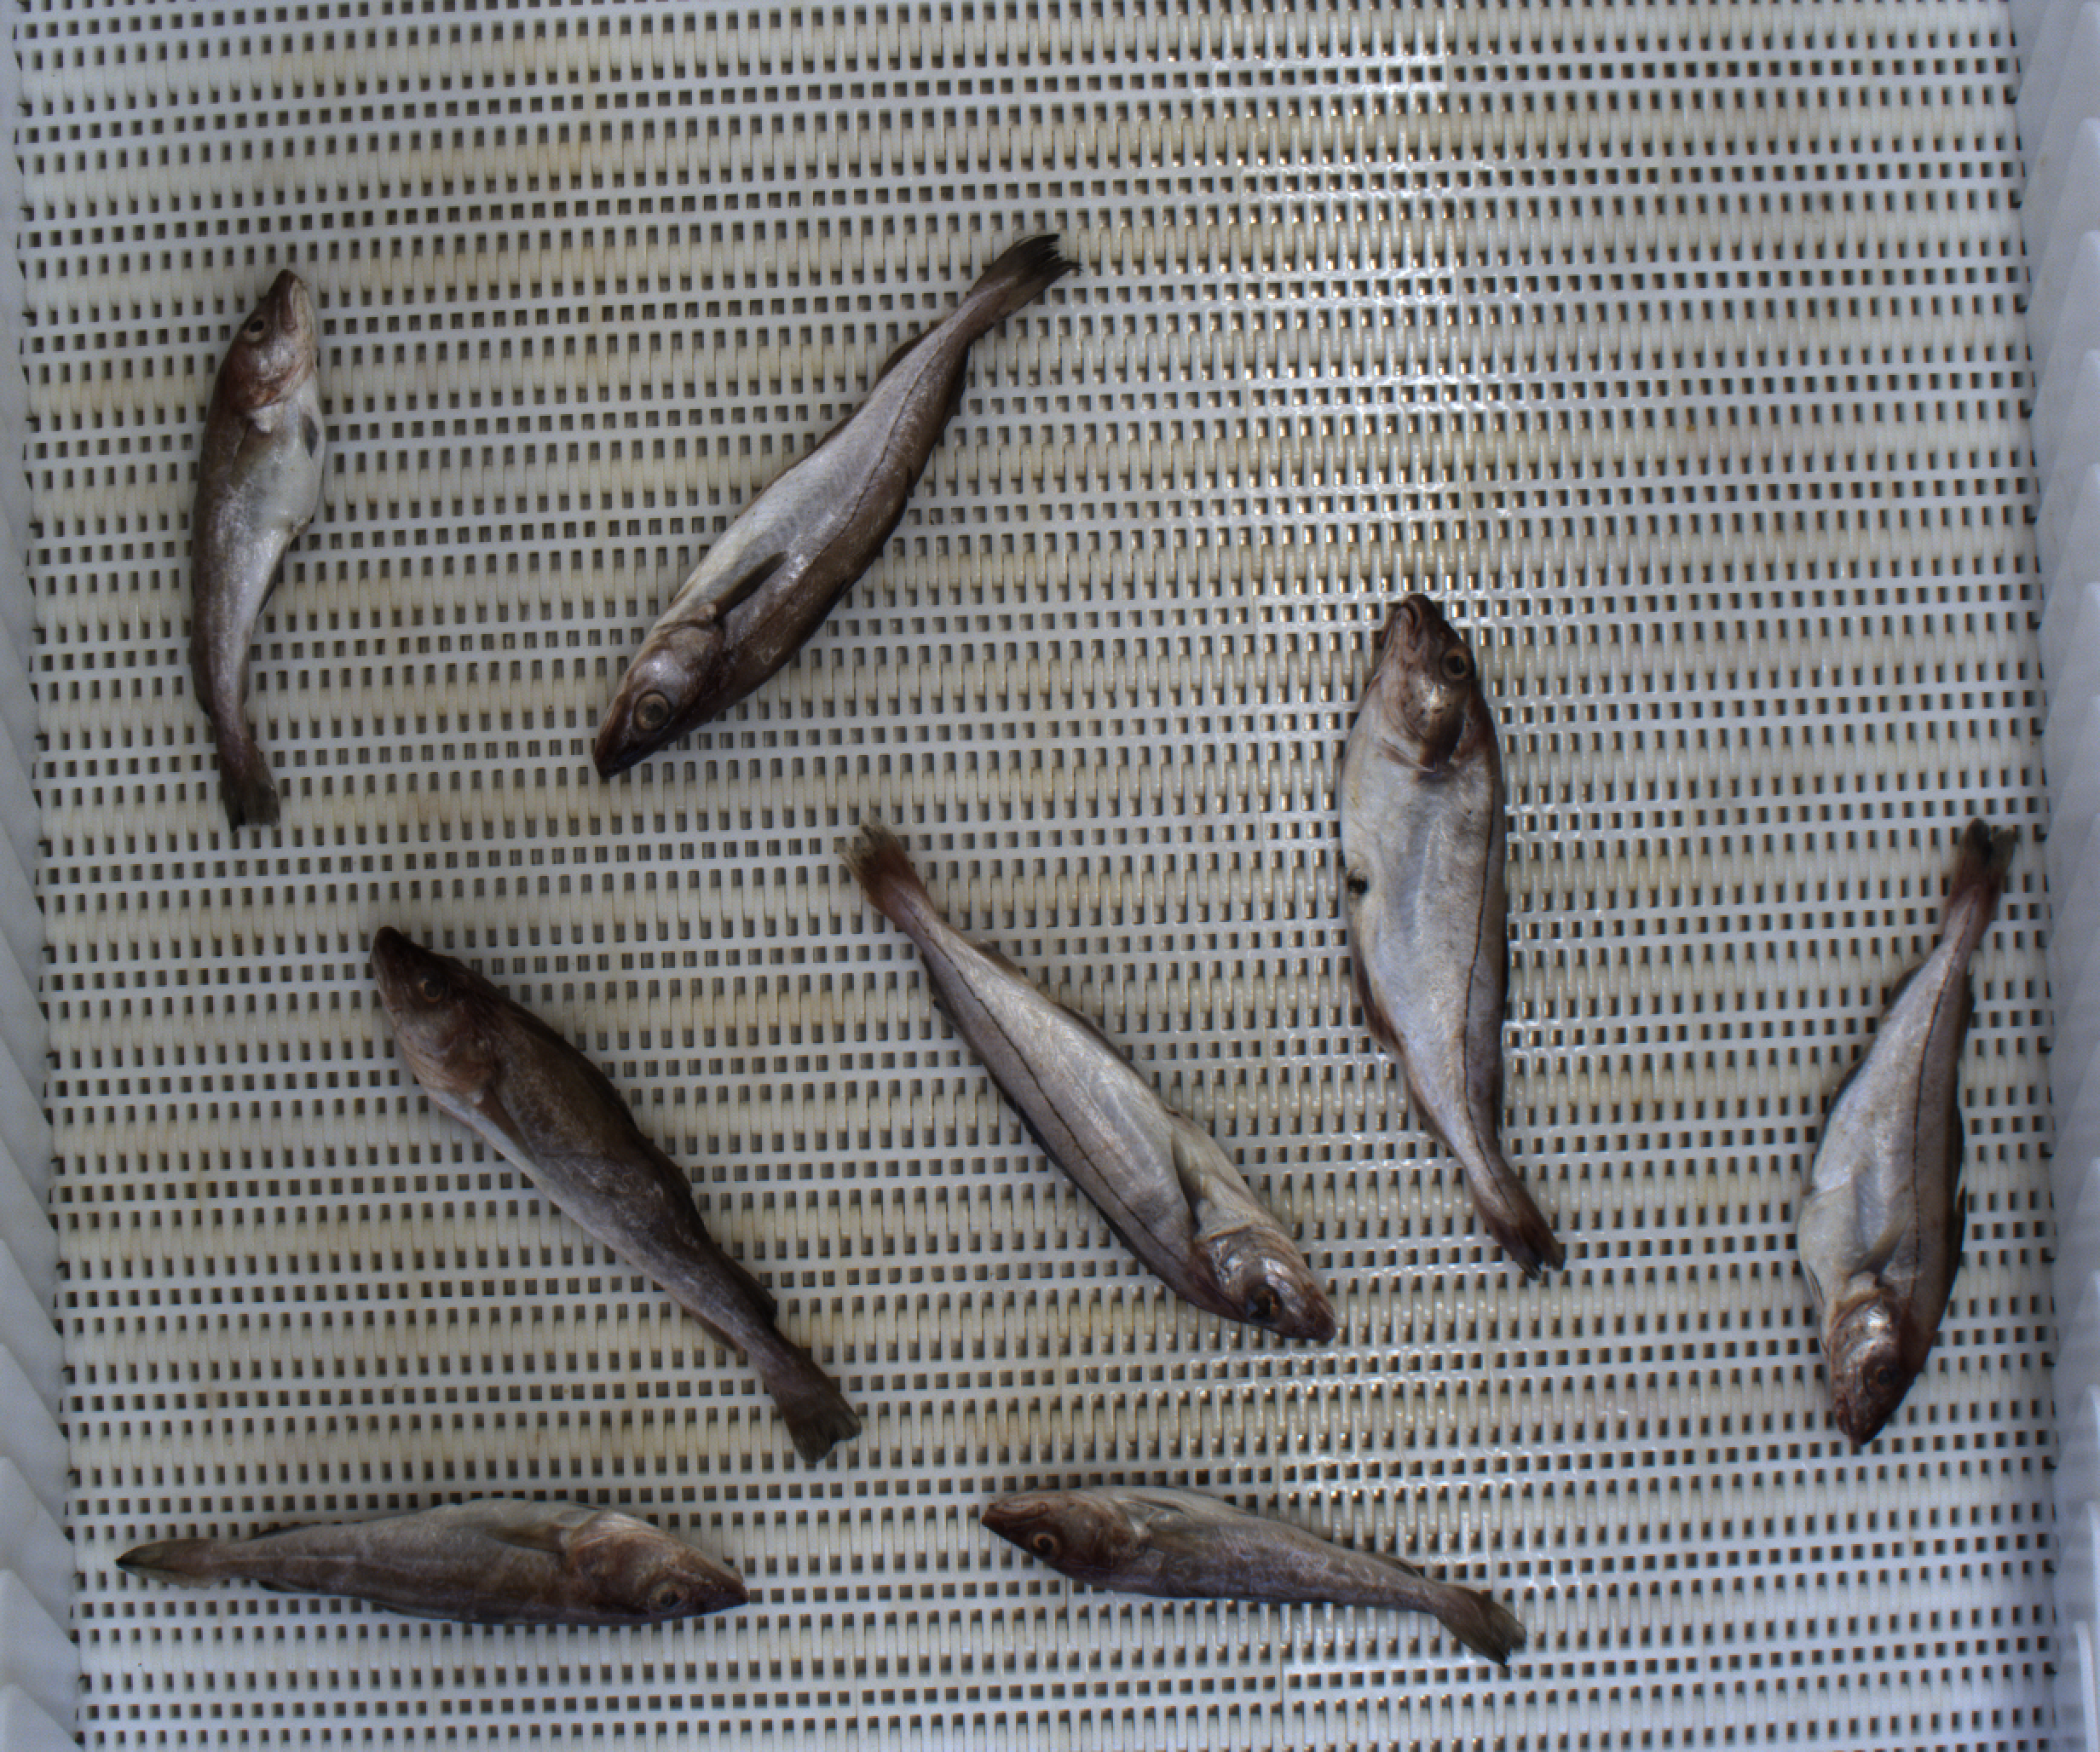
Total fish: 8
Cod: 4
Haddock: 3
Whiting: 1
Hake: 0
Horse mackerel: 0
Saithe: 0
Other: 0